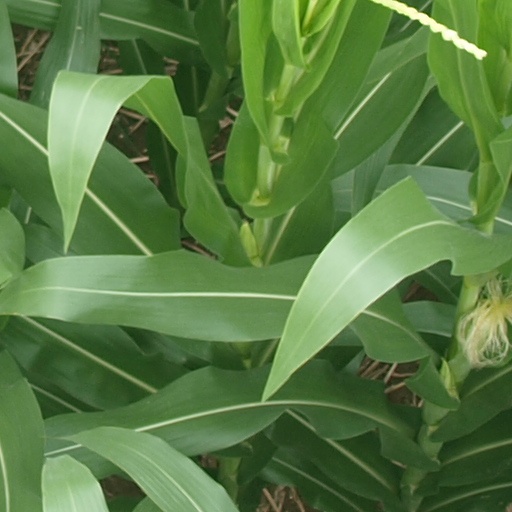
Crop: maize; corn